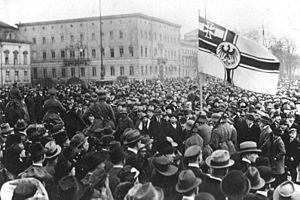
Le putsch de Kapp est une tentative de coup d'État dirigée contre la république de Weimar par des courants conservateurs, qui fut menée entre le 13 mars et le 17 mars 1920 par une brigade commandée par le général von Lüttwitz en soutien à Wolfgang Kapp, fondateur en 1917 du Parti allemand de la patrie avec Alfred von Tirpitz et le général Walther von Lüttwitz.